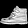
Label: Ankle boot